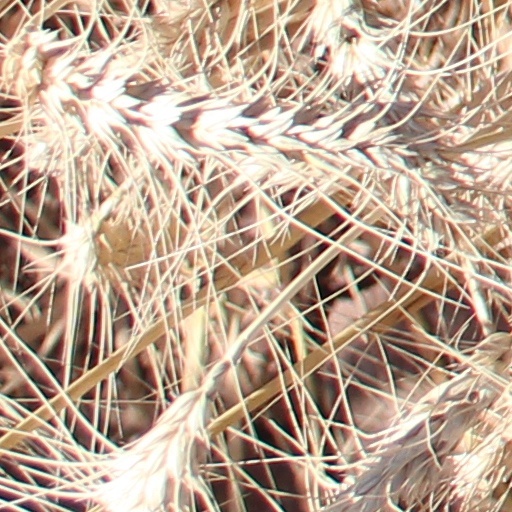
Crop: wheat